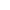
the board have less skin in the game than any other top board .